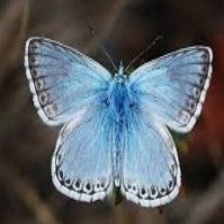
Species: CHALK HILL BLUE
Butterfly family (ImageNet category): lycaenid_butterfly